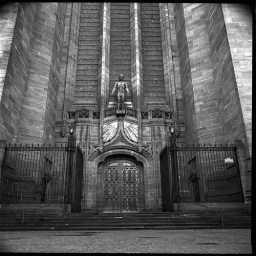
Large doors dwarfed by the scale of the building extending upwards.